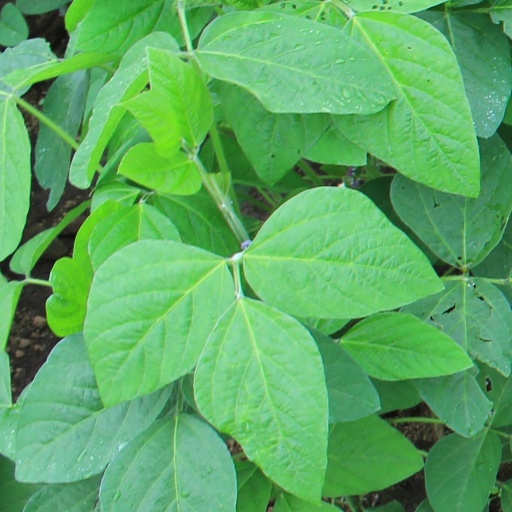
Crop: soybean